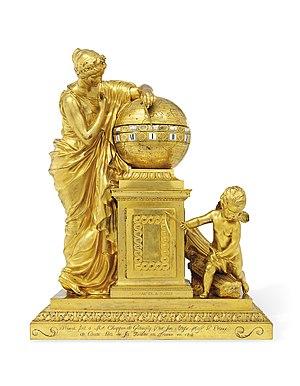
La muse Clio, jeune fille debout, drapée et couronnée de lauriers pose son coude gauche sur le globe terrestre. Sa main gauche désigne avec un stylet l'heure. Son livre est à terre sur une colonne de temple antique brisée et une section de tronc d'arbre. Le globe, gravé des continents et de certains pays, repose sur un piédestal qui cache les rouages accessibles par deux portes avant et arrière discrètes. L'équateur est divisé en deux cercles indépendants l'un de l'autre qui tournent progressivement dans le sens horaire. Sur le cercle supérieur les minutes sont inscrites en caractères arabes sur des plaques émaillées séparées par des feuilles gravées dans des cadres ovales. Sur le cercle inférieur les heures sont inscrites en caractères romains jusqu'à XII séparées par des feuilles dans des losanges. De l'autre côté se trouve au sol un génie du temps représenté par un putto ailé ceint d'un tissu. Cet angelot à califourchon sur le tronc tient une faux. L'ensemble est en bronze doré.
L’horlogerie regroupe la science, la technique, l'art, l'industrie, le commerce des instruments propres à mesurer le temps.